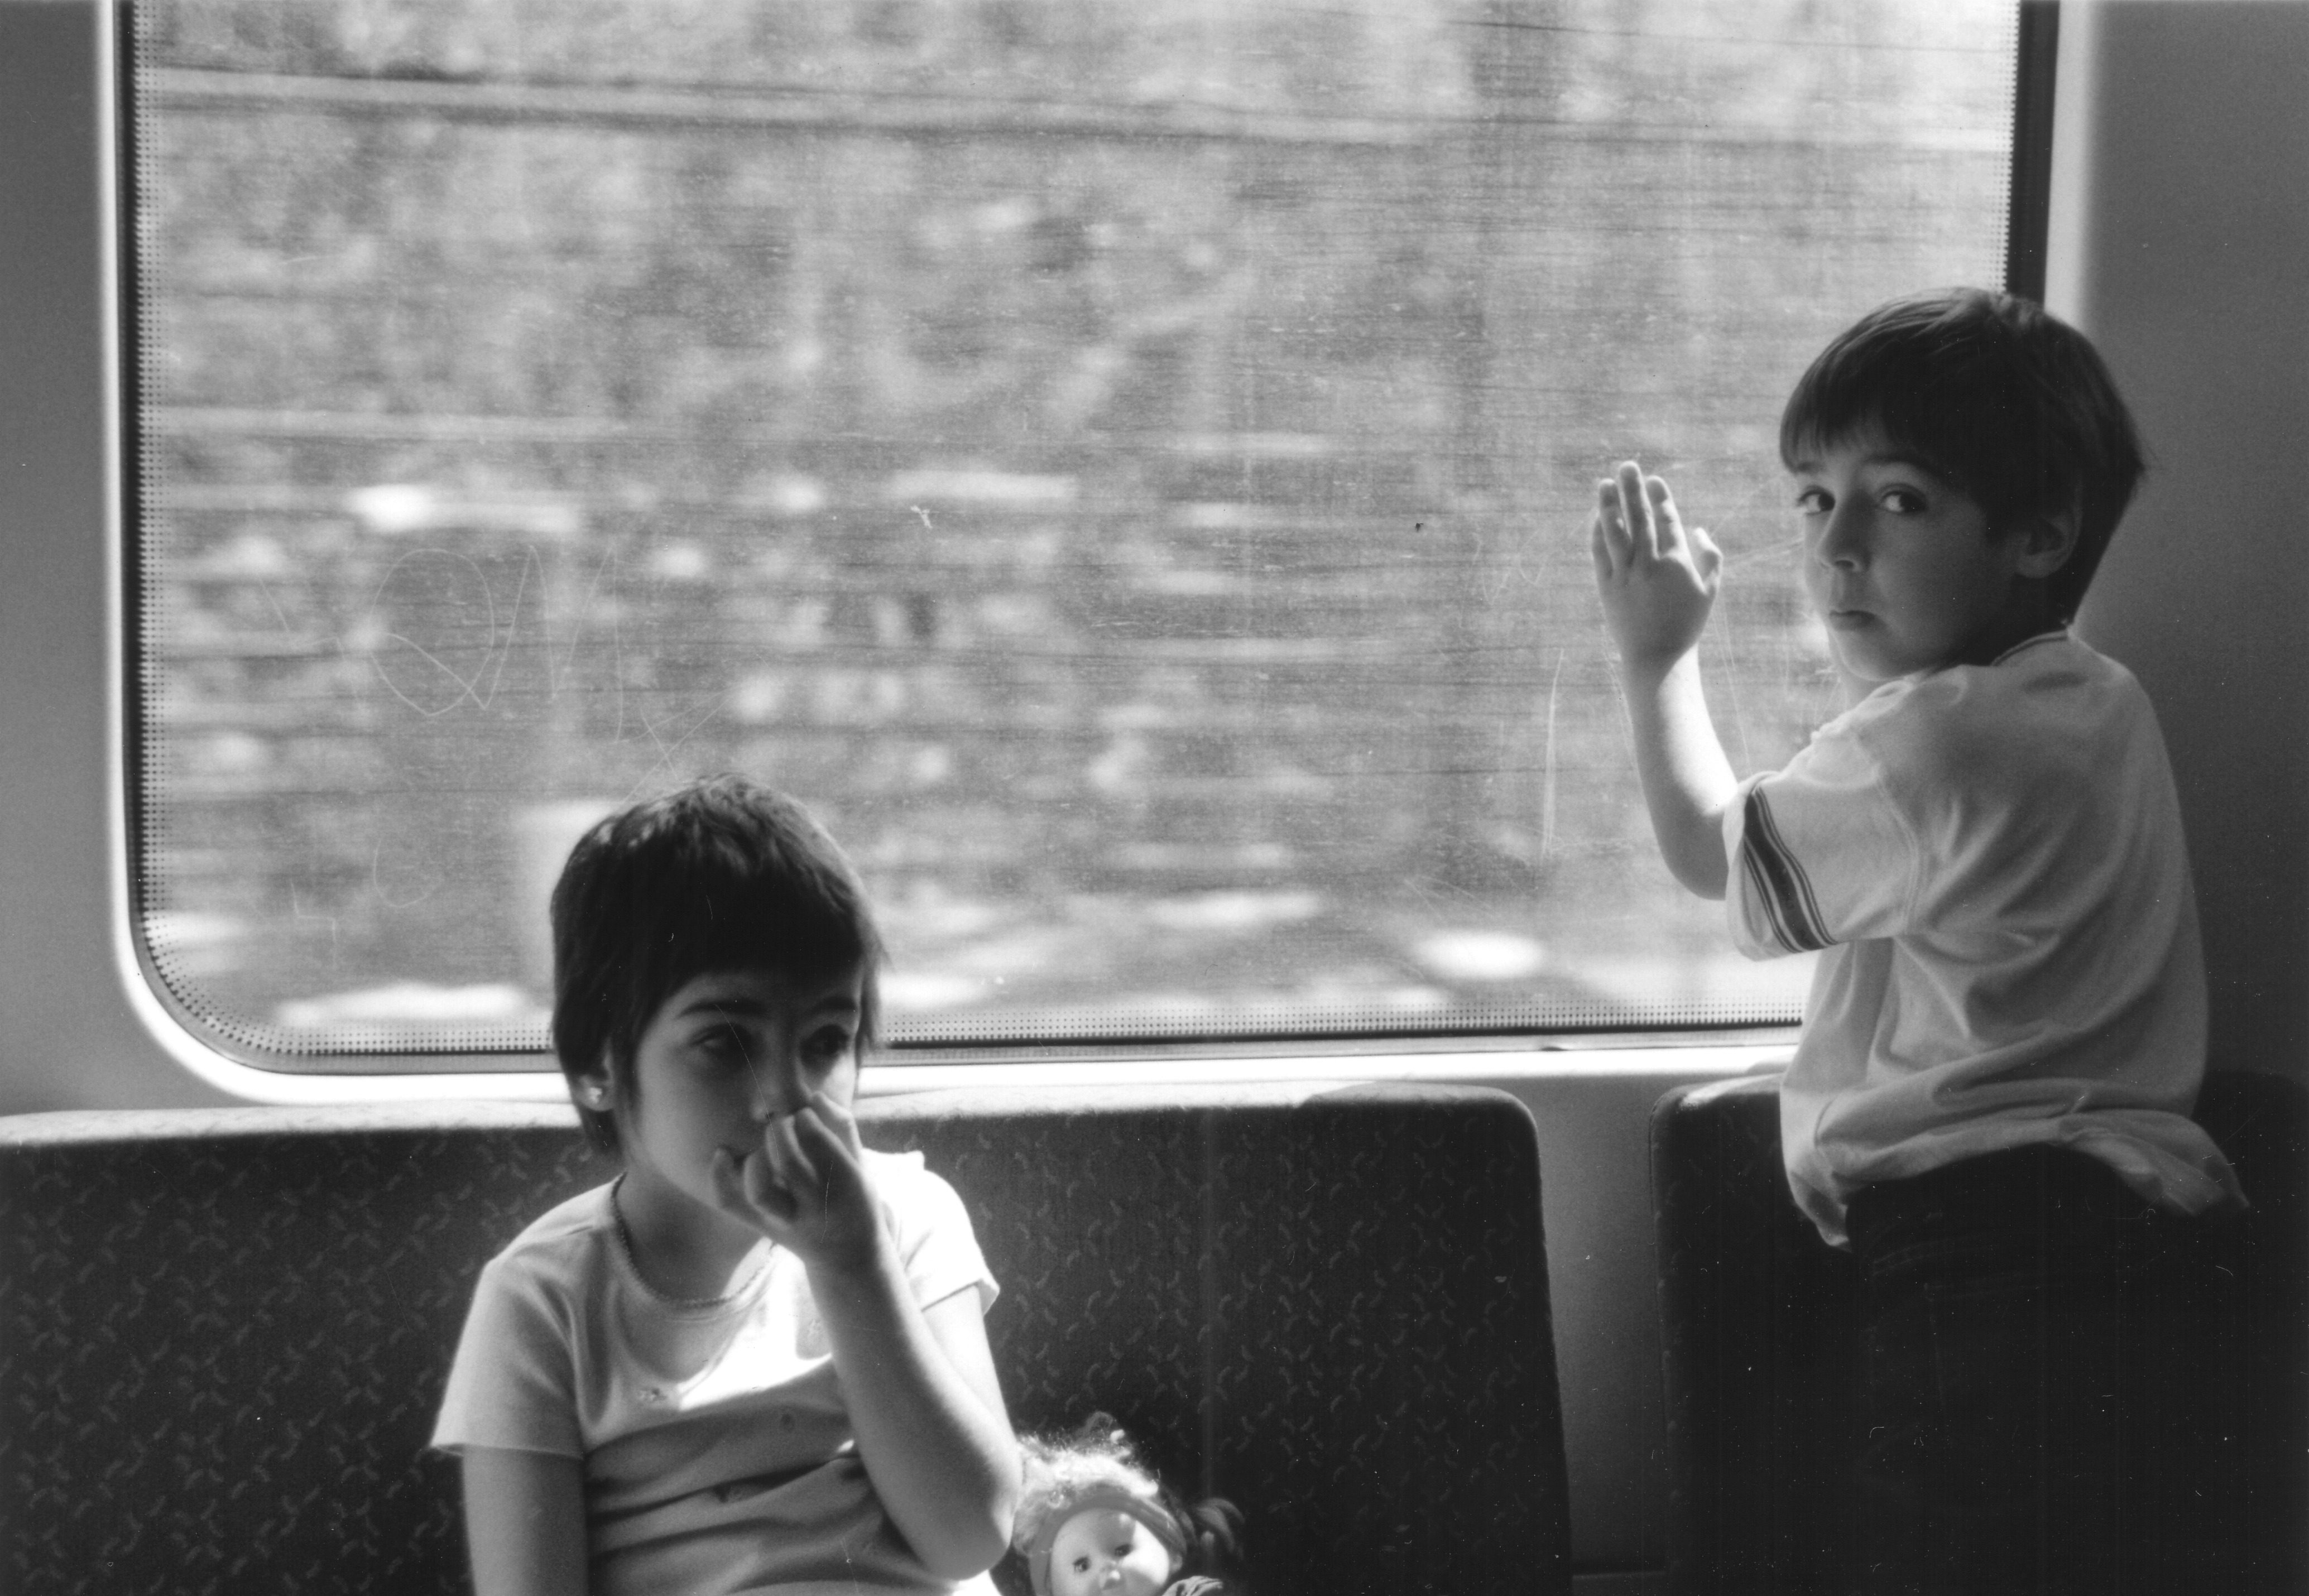
person, black and white, people, white, male, sitting, child, black, monochrome, conversation, curiosity, photograph, backlight, interaction, monochrome photography, human positions